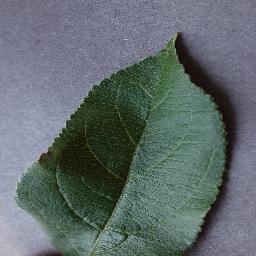
Label: Apple___healthy